The Good Lie

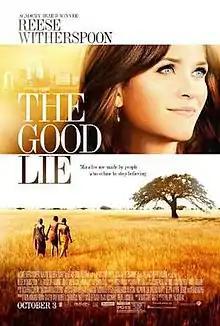
Theatrical release poster

The Good Lie is a 2014 drama film written by Margaret Nagle and directed by Philippe Falardeau. The film stars Reese Witherspoon in the lead role, alongside Arnold Oceng, Ger Duany, Emmanuel Jal, and Corey Stoll.